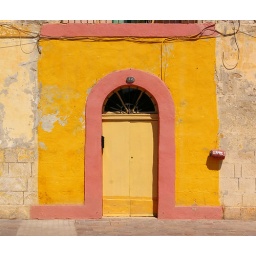
The door to a fisherman's house in Marsaxlokk, Malta